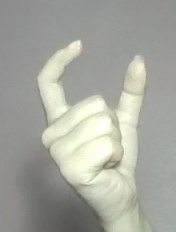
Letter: nun